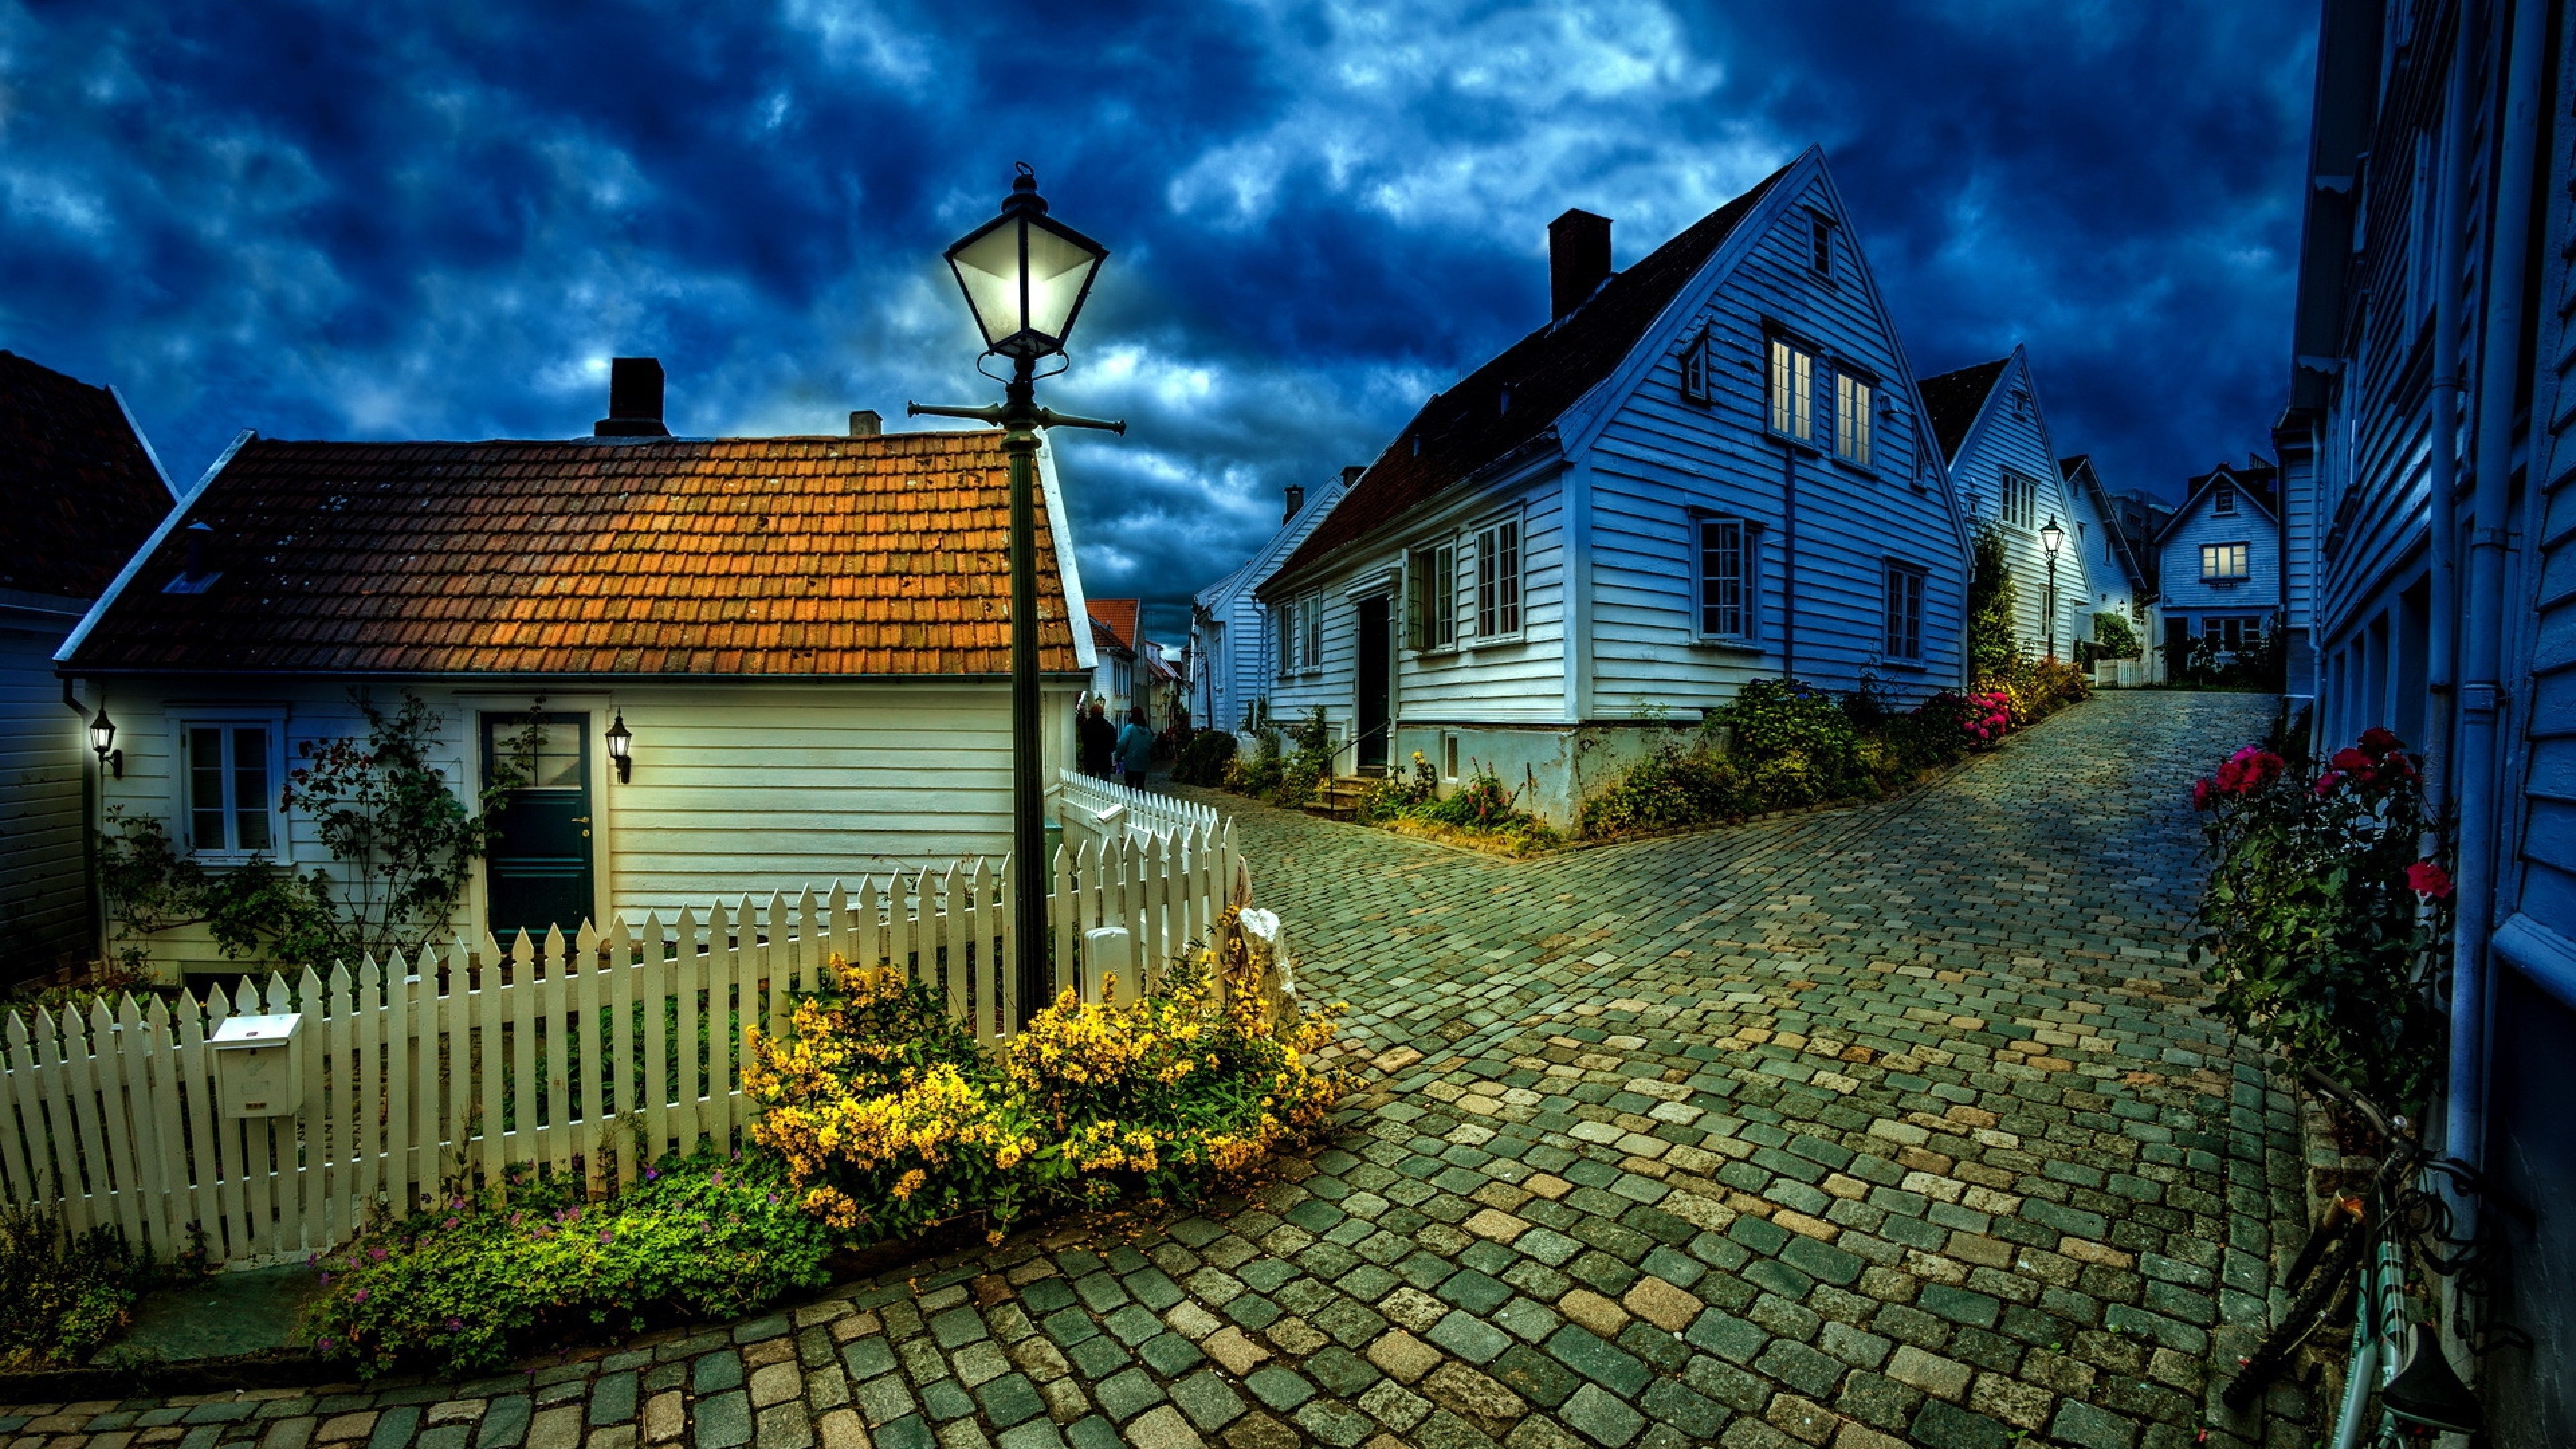
outdoor, architecture, road, street, mansion, house, building, home, stone, village, suburb, cottage, historic, scene, estate, screenshot, stone road, residential area, little houses, landscape lighting